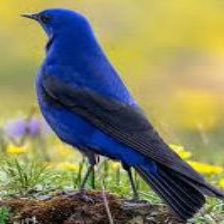
Species: GRANDALA
Scientific name: GRANDALA COELICOLOR